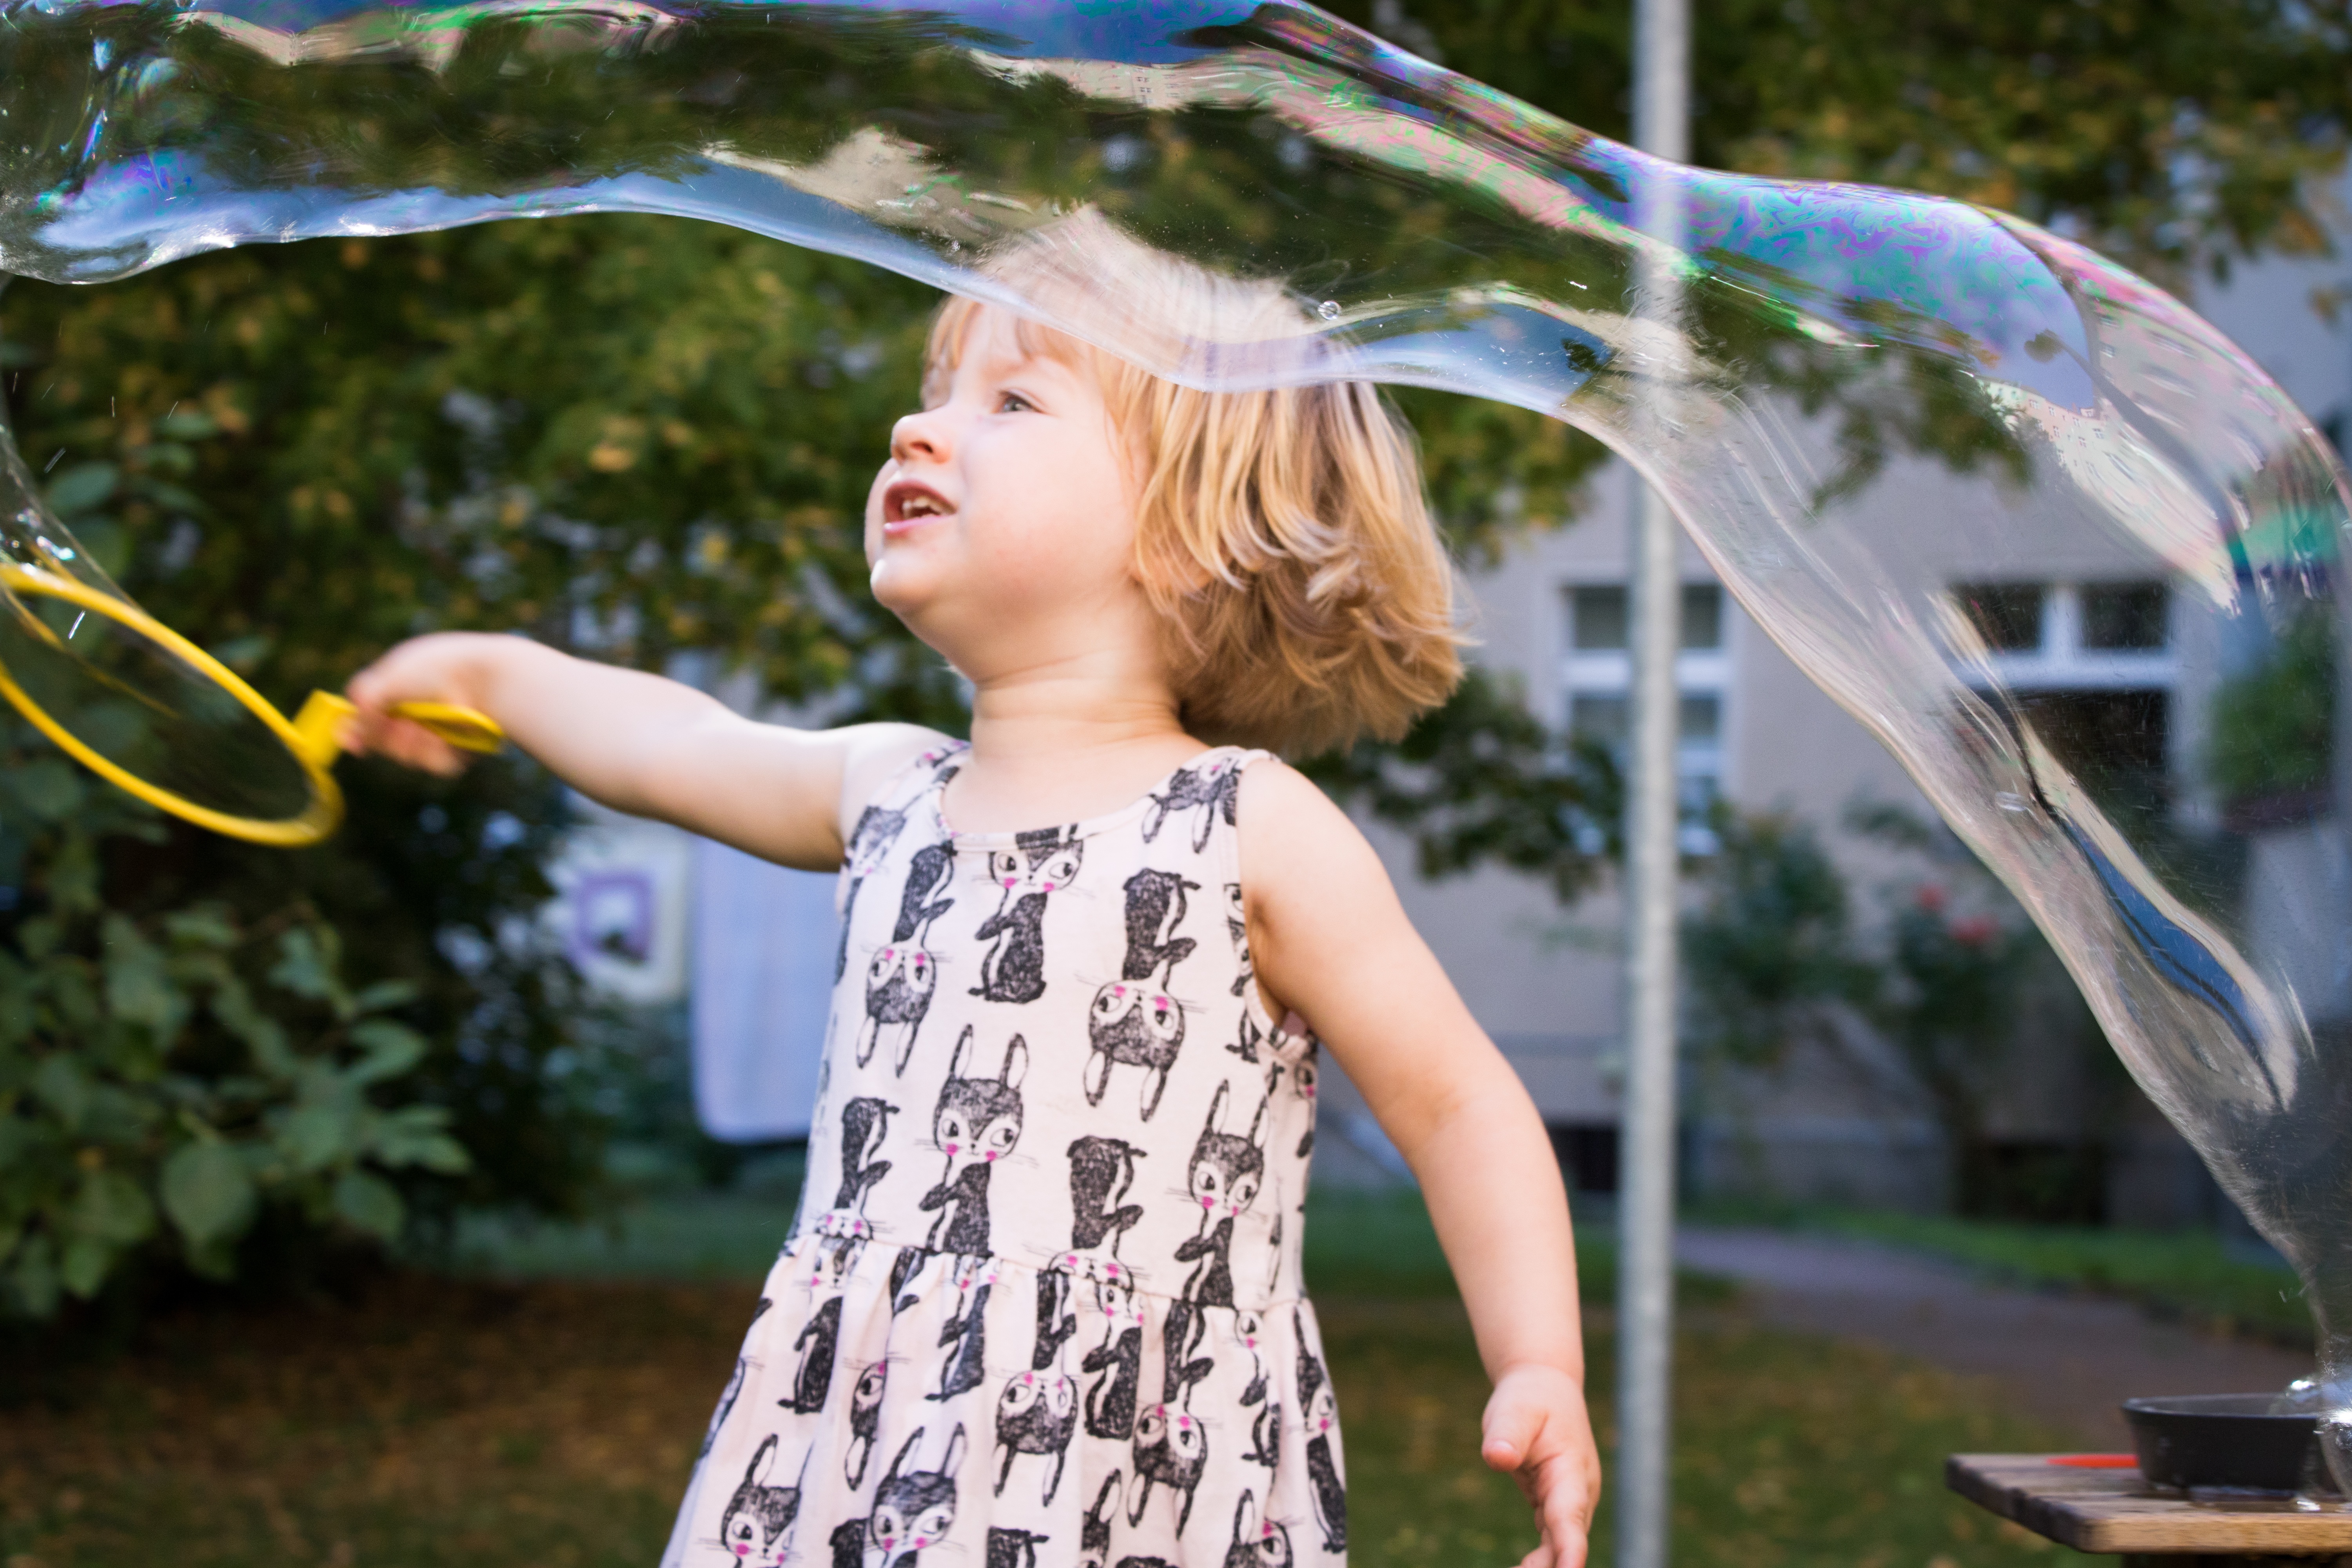
girl, flower, model, spring, child, clothing, season, fun, dress, toddler, photo shoot, soap bubbles, play outside, make soap bubbles, girl plays, children's